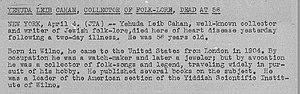
Judah Leib Cahan ou Yude-Leyb Cohen, né à Vilna, maintenant Vilnius en Lituanie le 15 février 1881 et décédé à New York le 3 avril 1937, est un folkloriste yiddish.